Charles Phoenix

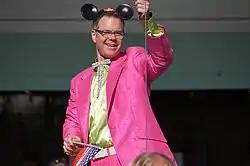
Phoenix as grand marshal at the 2009 Doo Dah Parade.

In addition to his slide shows, Phoenix has hosted several humorous bus and walking tours of Los Angeles since the early 2000s, ranging from the "Retro School Bus Field Trip Tour", which shuttles guests around in a vintage school bus to various mid-century landmarks highlighting Googie architecture, ranch-style tract homes, drive-in theaters and Space Age neon signs, to the "Yesterday Once More" tour of Downey, which visited locations related to the Downey-based pop duo The Carpenters. Phoenix became most recognized for his "Disneyland Tour of Downtown Los Angeles", a six-hour tour in which he illustrates the parallels between the design and architecture of Downtown Los Angeles to that of Disneyland, such as Clifton's Cafeteria mirroring Frontierland, the Bob Baker Marionette Theater to Fantasyland, Olvera Street and Broadway to Main Street, U.S.A. and so forth. The tour, which received ample coverage from the likes of "LA Weekly" and the "Los Angeles Times", proved so popular that it expanded from being held every few months to a regular bi-monthly engagement.